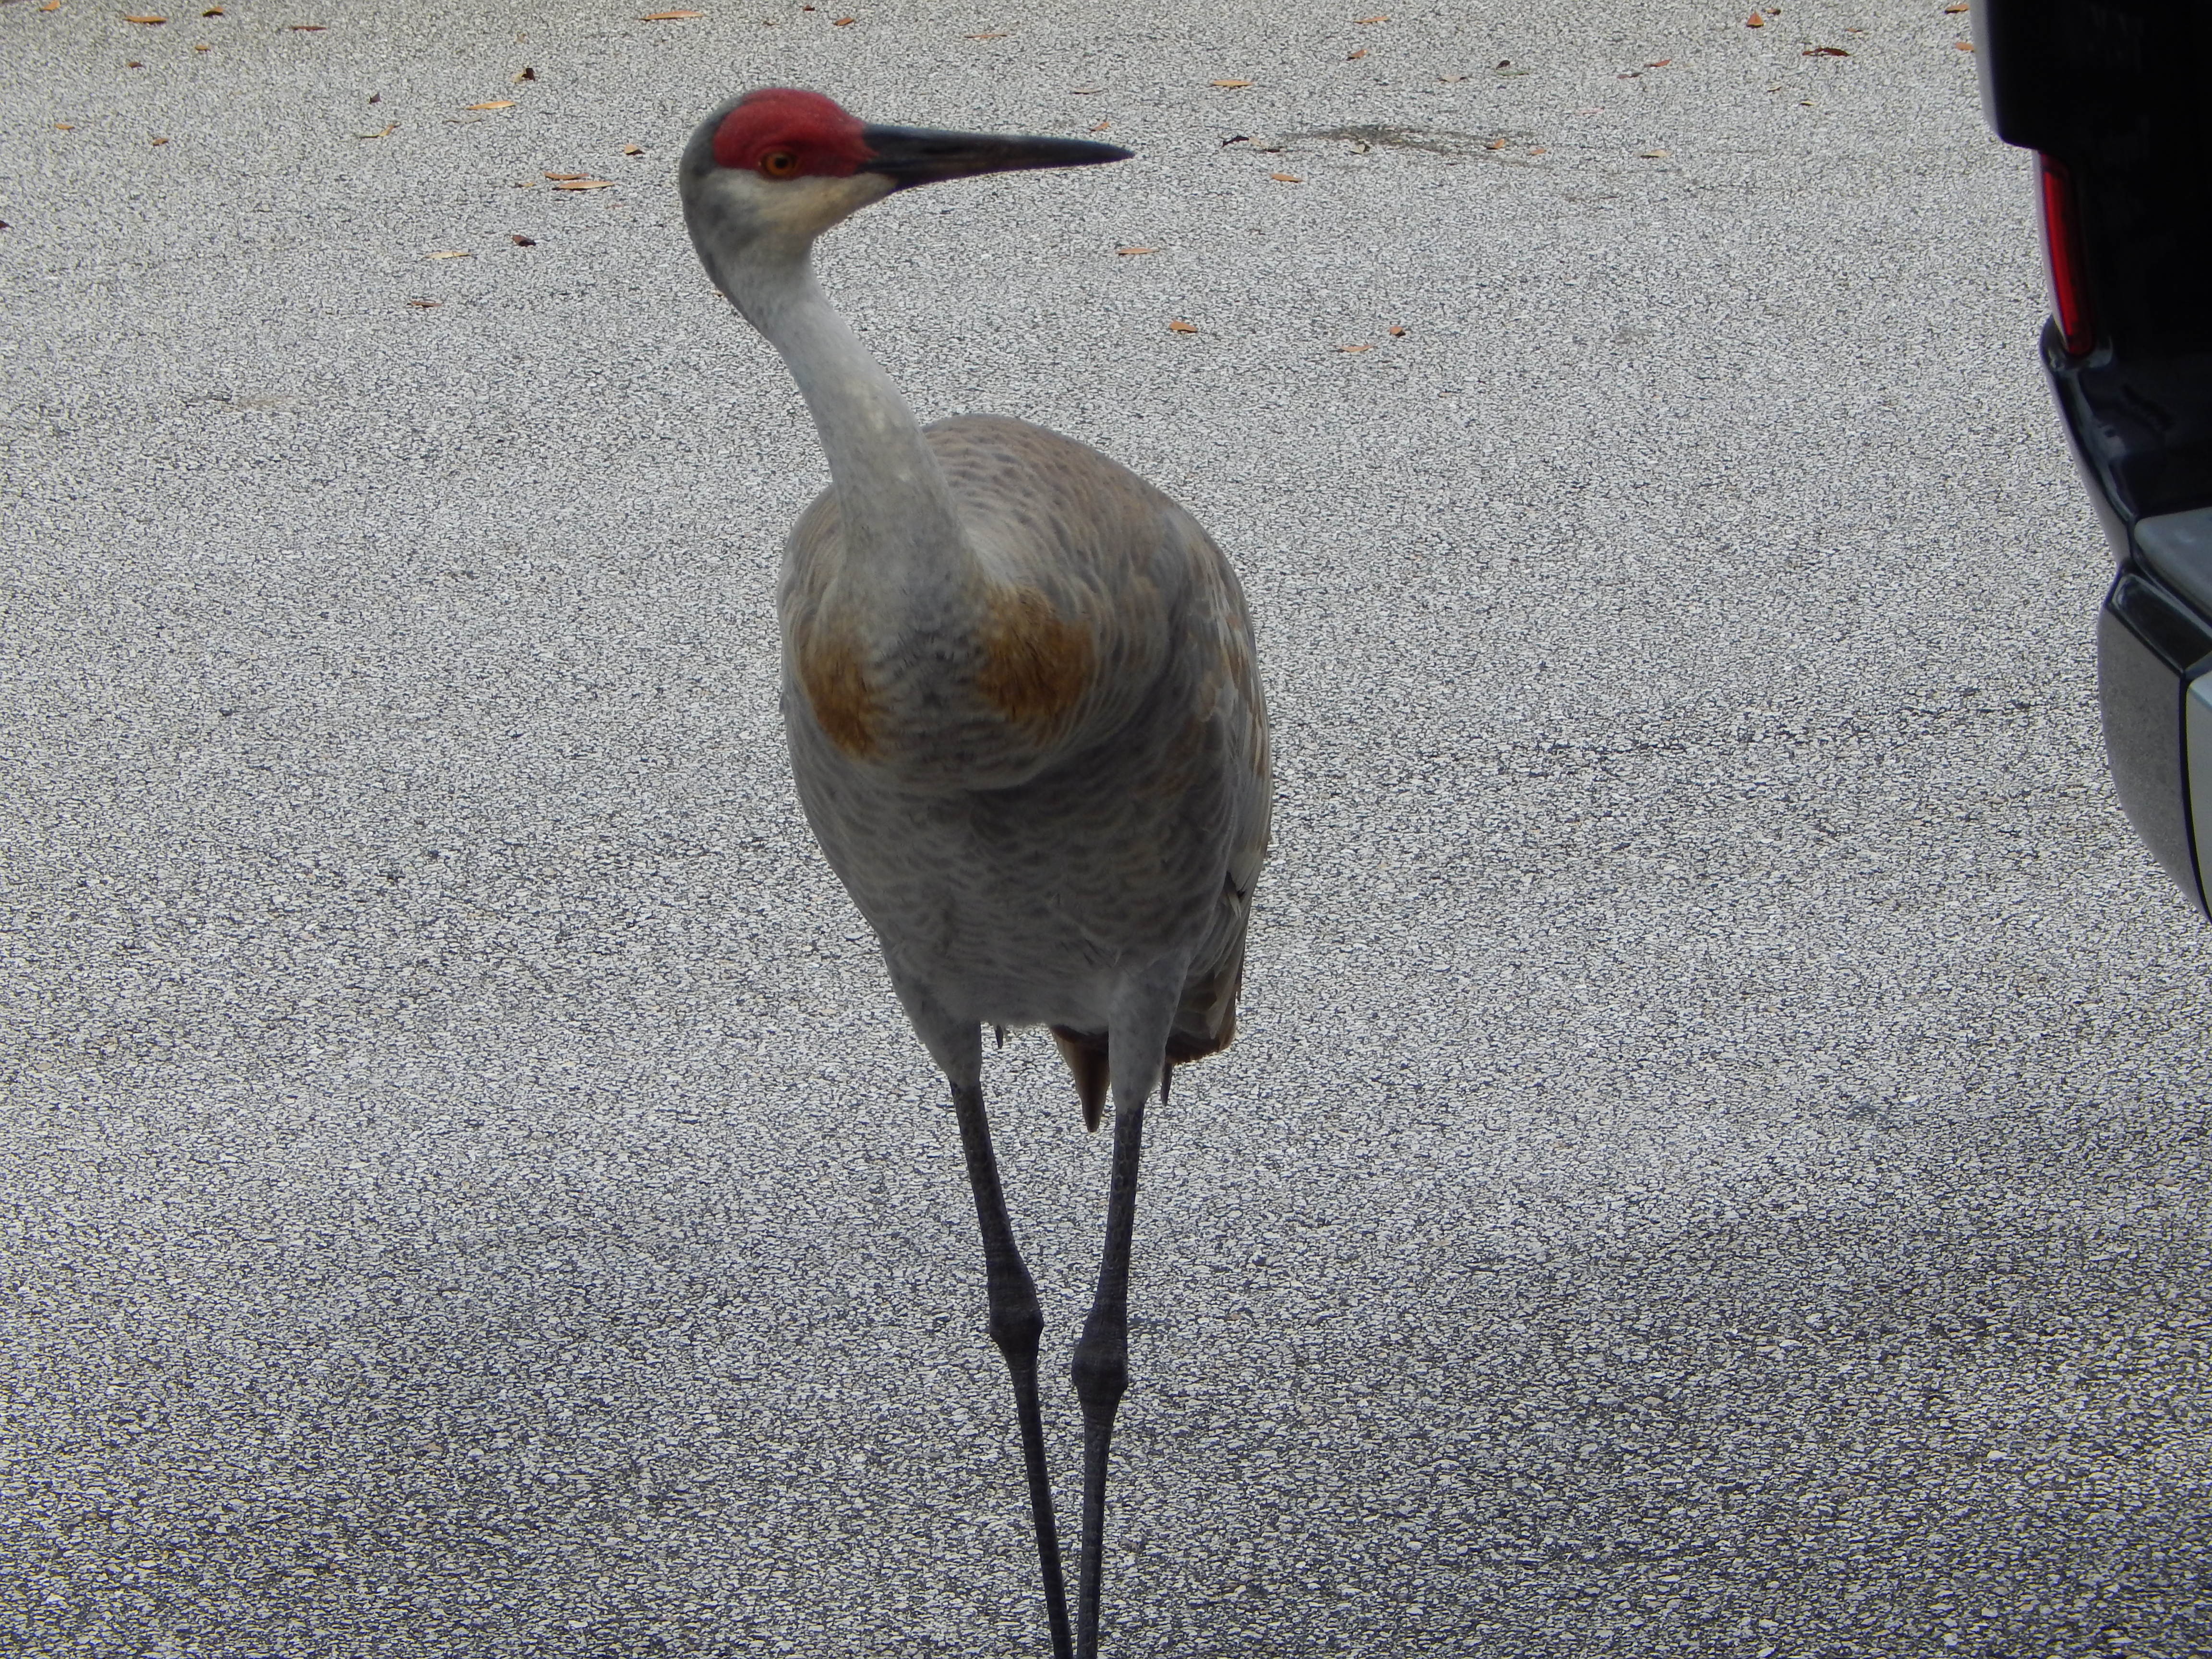
bird, beak, vertebrate, fauna, wildlife, crane like bird, water bird, crane